30th Infantry Division (Poland)

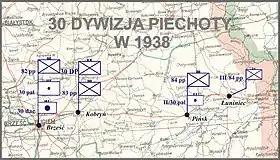
30 DP in 1938

The 30th Polesie Infantry Division (Polish: 30. Poleska Dywizja Piechoty, abr. 30 DP), was a unit of the Polish Army in the inter-war period. It was stationed in Kobryn, as well as other towns of the Polesie Voivodeship - Brześć nad Bugiem and Pinsk. It was commanded by Colonel Mieczysław Mackiewicz (1921–26), General Stanisław Tessaro (1926–29), Colonel Stanisław Wrzaliński (1929–31) and General Emil Krukowicz-Przedrzymirski (1931-1938).